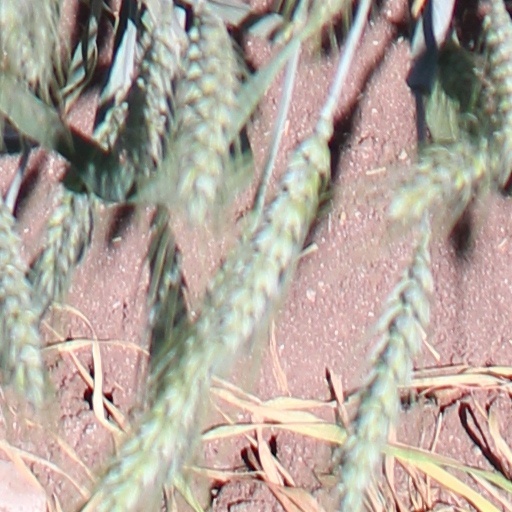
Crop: wheat